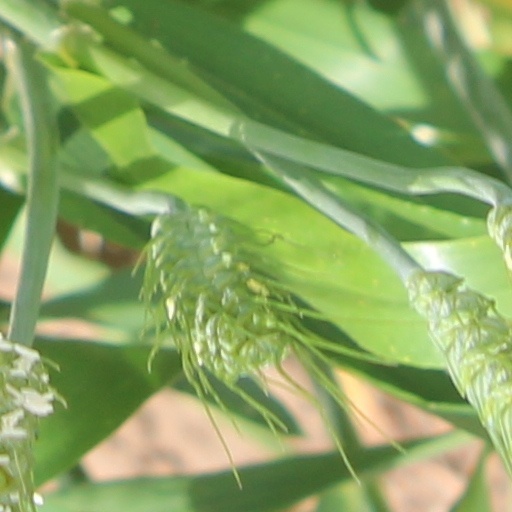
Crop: wheat